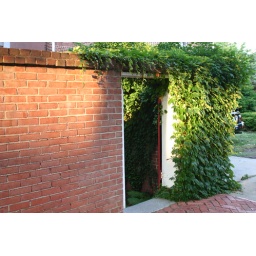
a door in the wall